Descriptions in antiquity of the execution cross

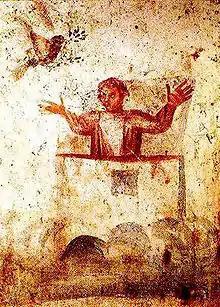
Noah in prayer posture, a fresco in the catacombs of Rome

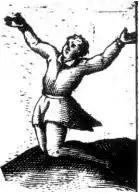
Justus Lipsius, Praying with outspread hands

The Early Christians interpreted their practice of praying with arms outstretched as a representation of the form of Christ's cross.